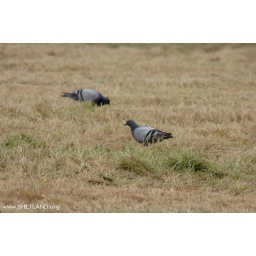
Two rock doves in a field